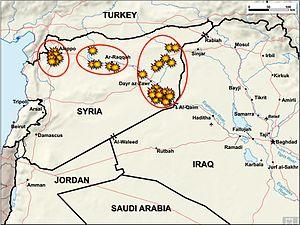
L'État islamique, aussi appelé Daech, est une organisation terroriste, militaire et politique, d'idéologie salafiste djihadiste ayant proclamé le 29 juin 2014 l'instauration d'un califat sur les territoires sous son contrôle. De l'été 2014 au printemps 2019, il forme un proto-État en Irak et en Syrie où il met en place un système totalitaire. Son essor est notamment lié aux déstabilisations géopolitiques causées par la guerre d'Irak et la guerre civile syrienne.